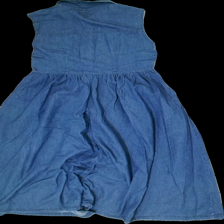
View: back
Type: Dress
Category: Ladies
Brand: Not in the list
Brand text on label: Trader
Colors: Blue
Material: 100% Cotton
Cut: Long
Size: L
Season: All
Trend: Denim
Price range: 150-250
Recommended usage: Reuse